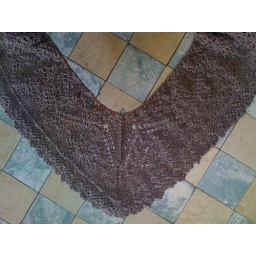
When the mountain ash is in flower